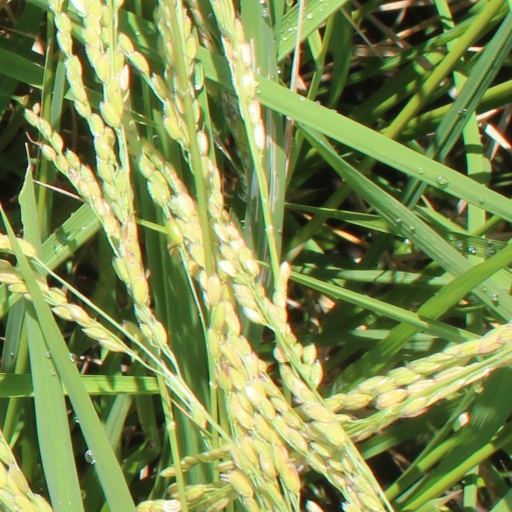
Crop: rice